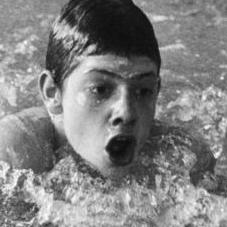
Age: 16